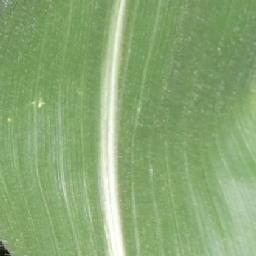
Label: Corn_(Maize)___Healthy